It's the Girl in the Red Truck, Charlie Brown

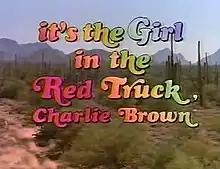

It's the Girl in the Red Truck, Charlie Brown is the 32nd prime-time animated television special based upon the comic strip "Peanuts," by Charles M. Schulz. It is a hybrid of animation and live-action footage, and features Spike instead of the core "Peanuts" characters. A spin-off focused on Spike's unrequited love for a young woman, it was described as being similar to "Beauty and the Beast". This "Peanuts" special was not well-received by critics.